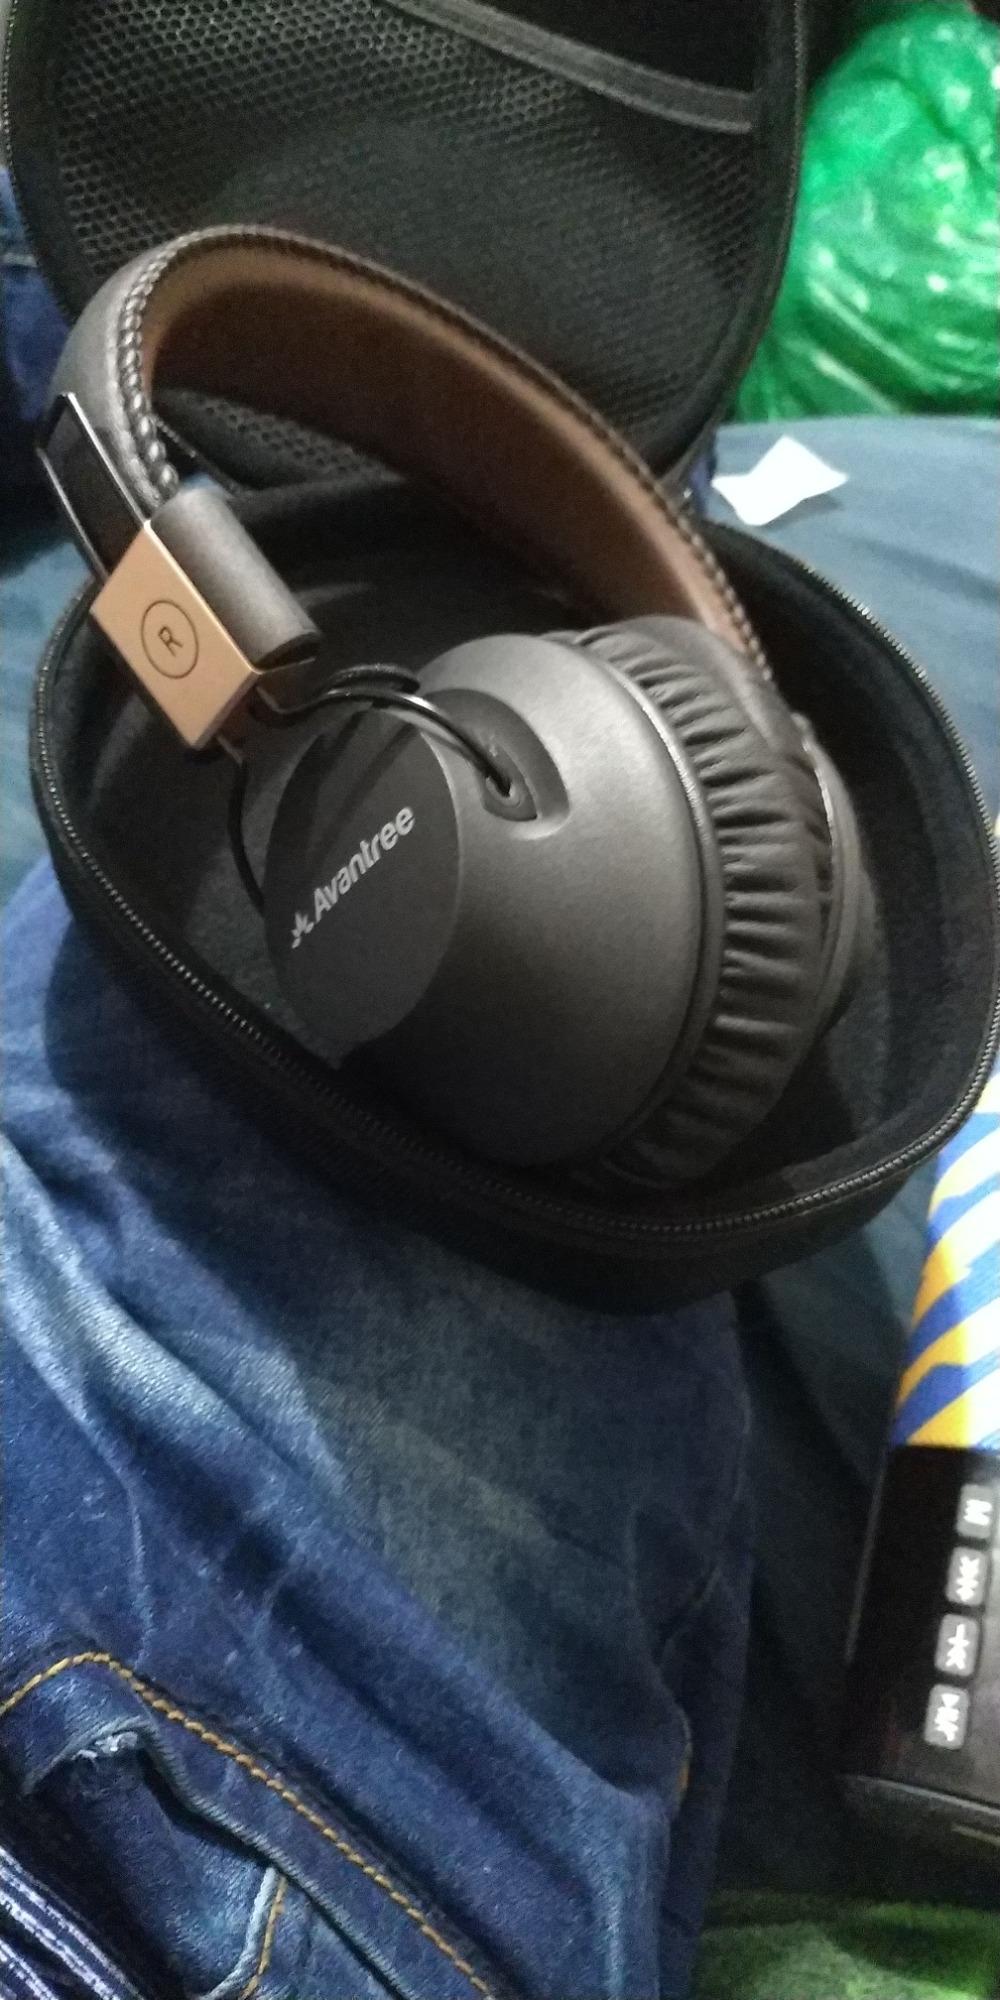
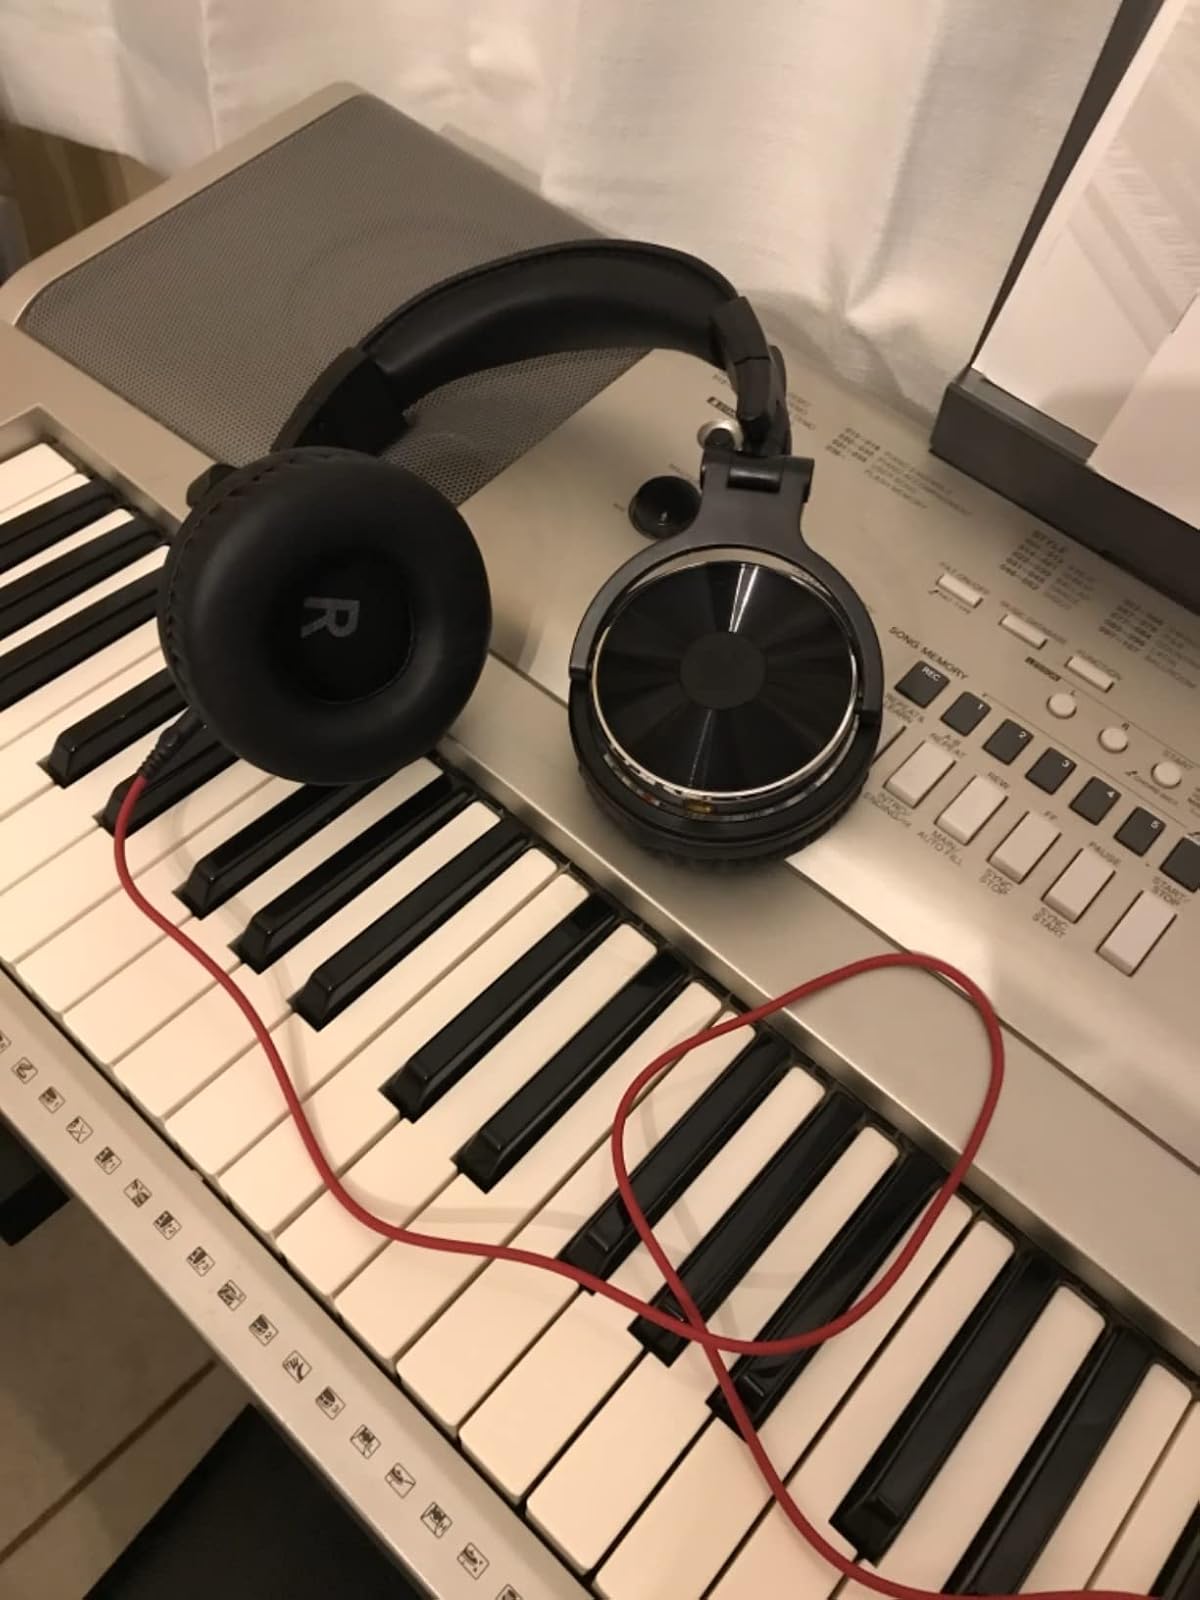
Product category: headphones
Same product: no